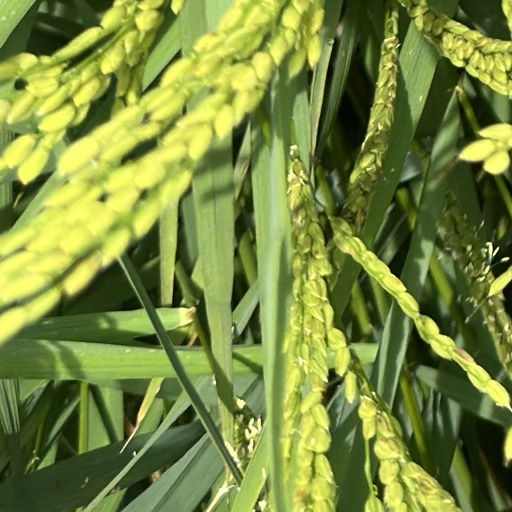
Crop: rice